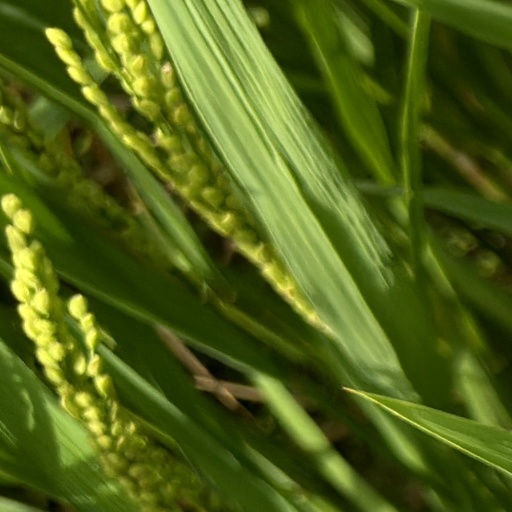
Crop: rice